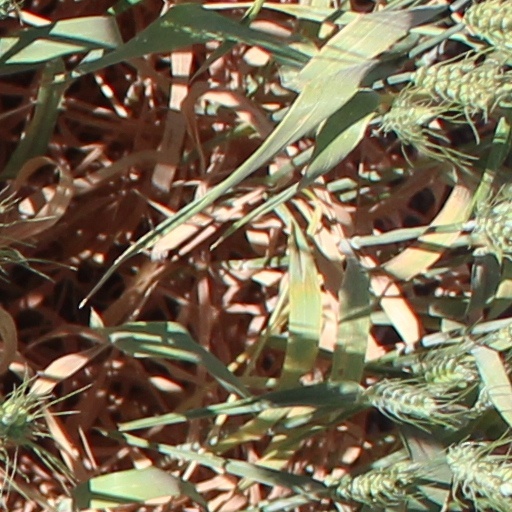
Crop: wheat